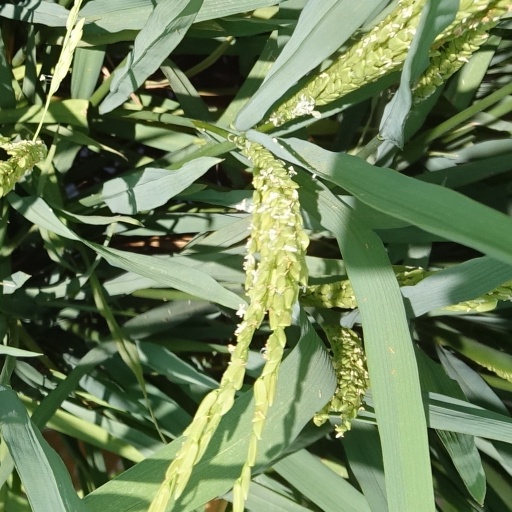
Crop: rice